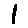
Label: 1